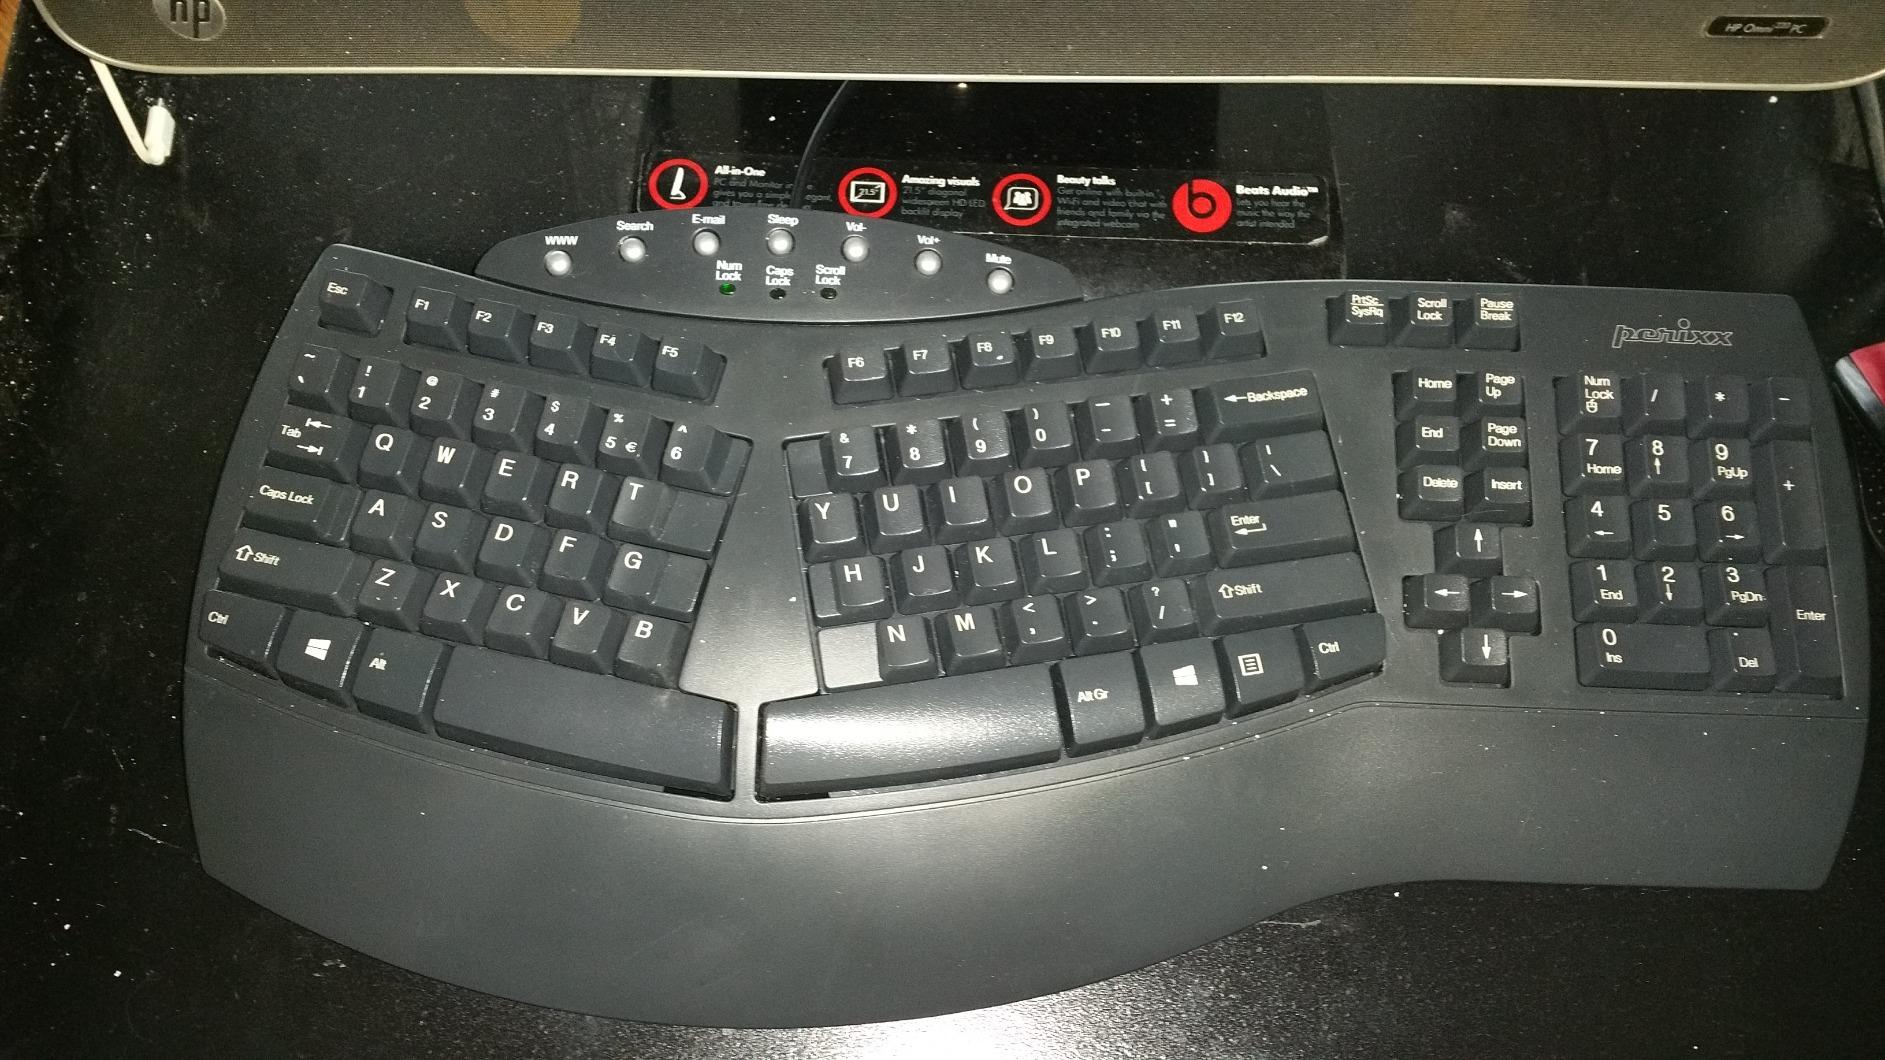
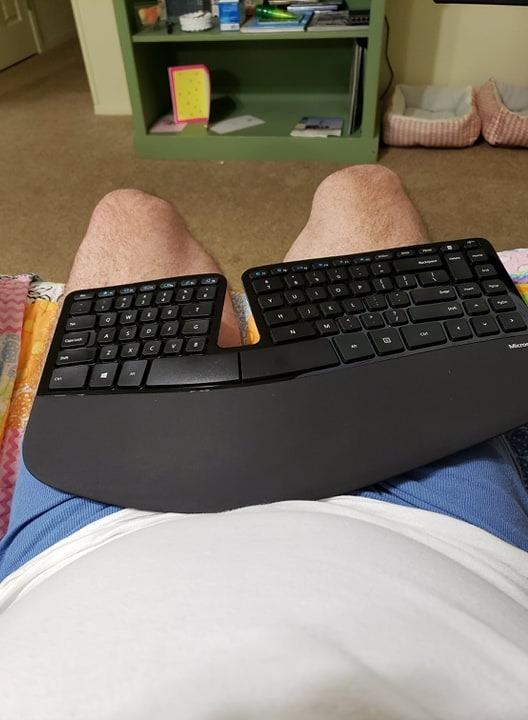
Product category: keyboard
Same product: no